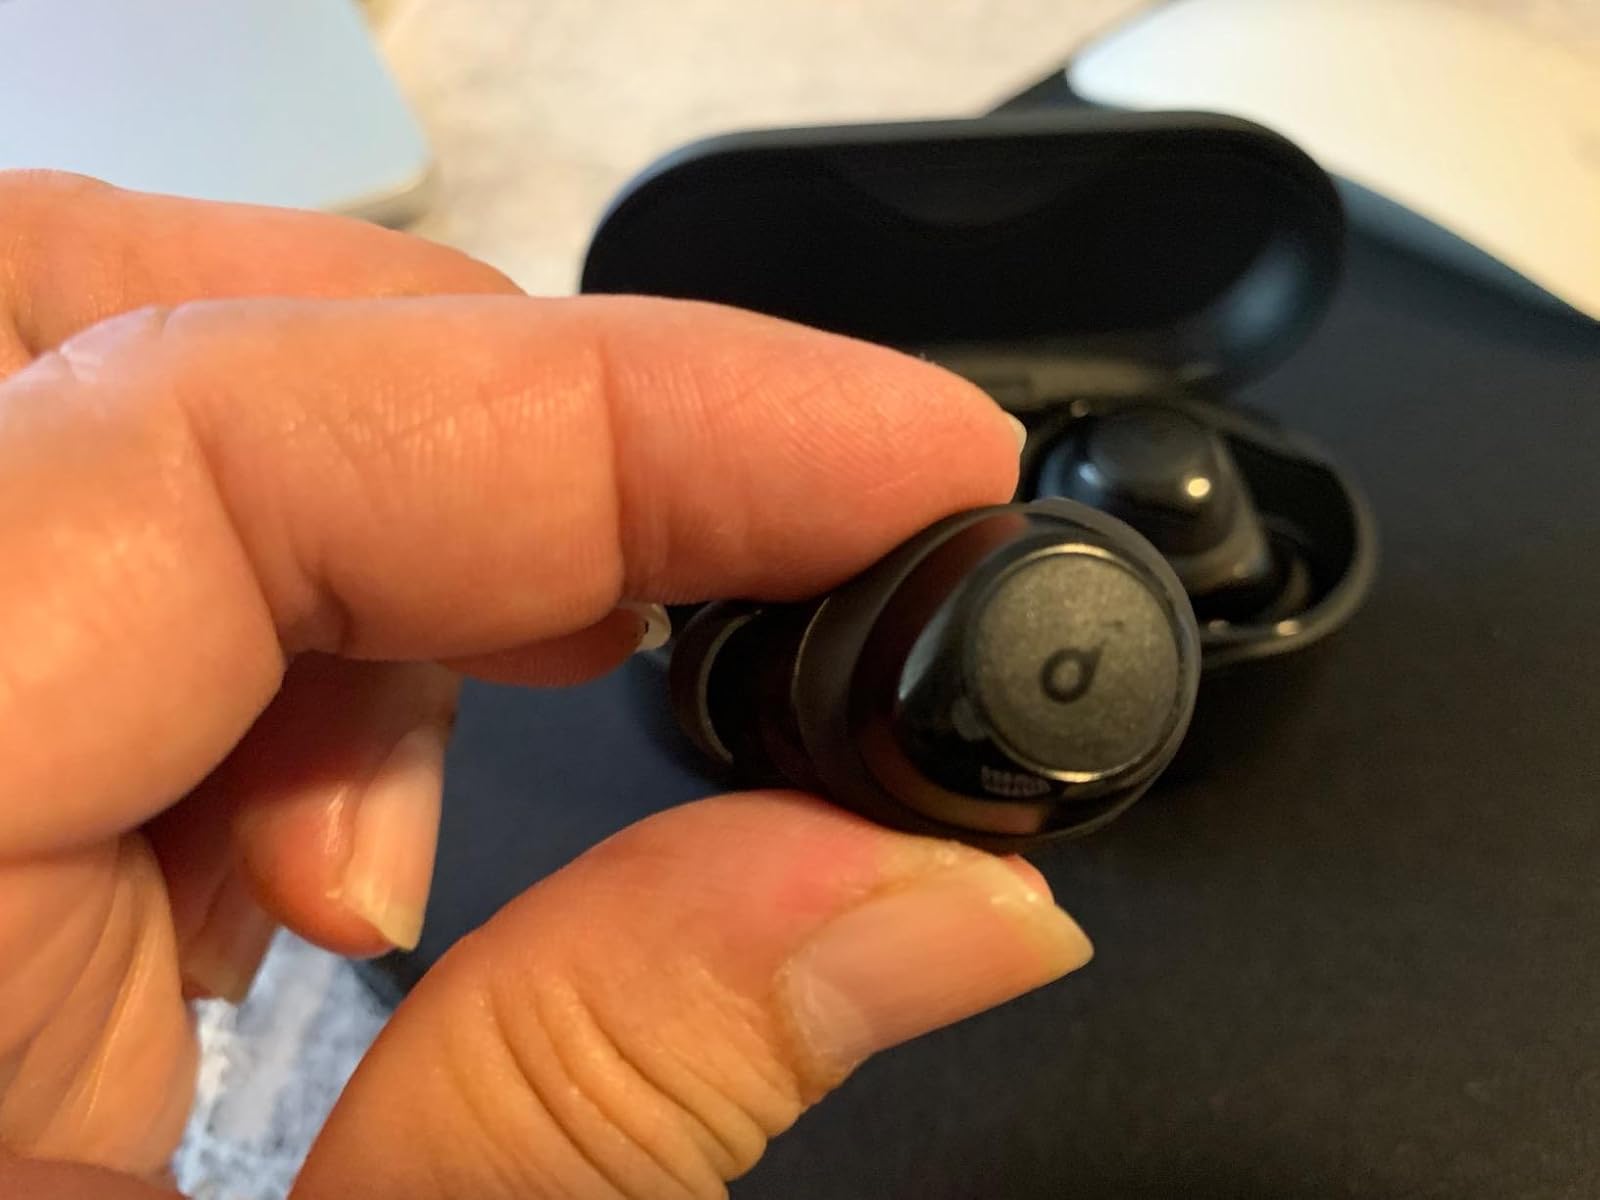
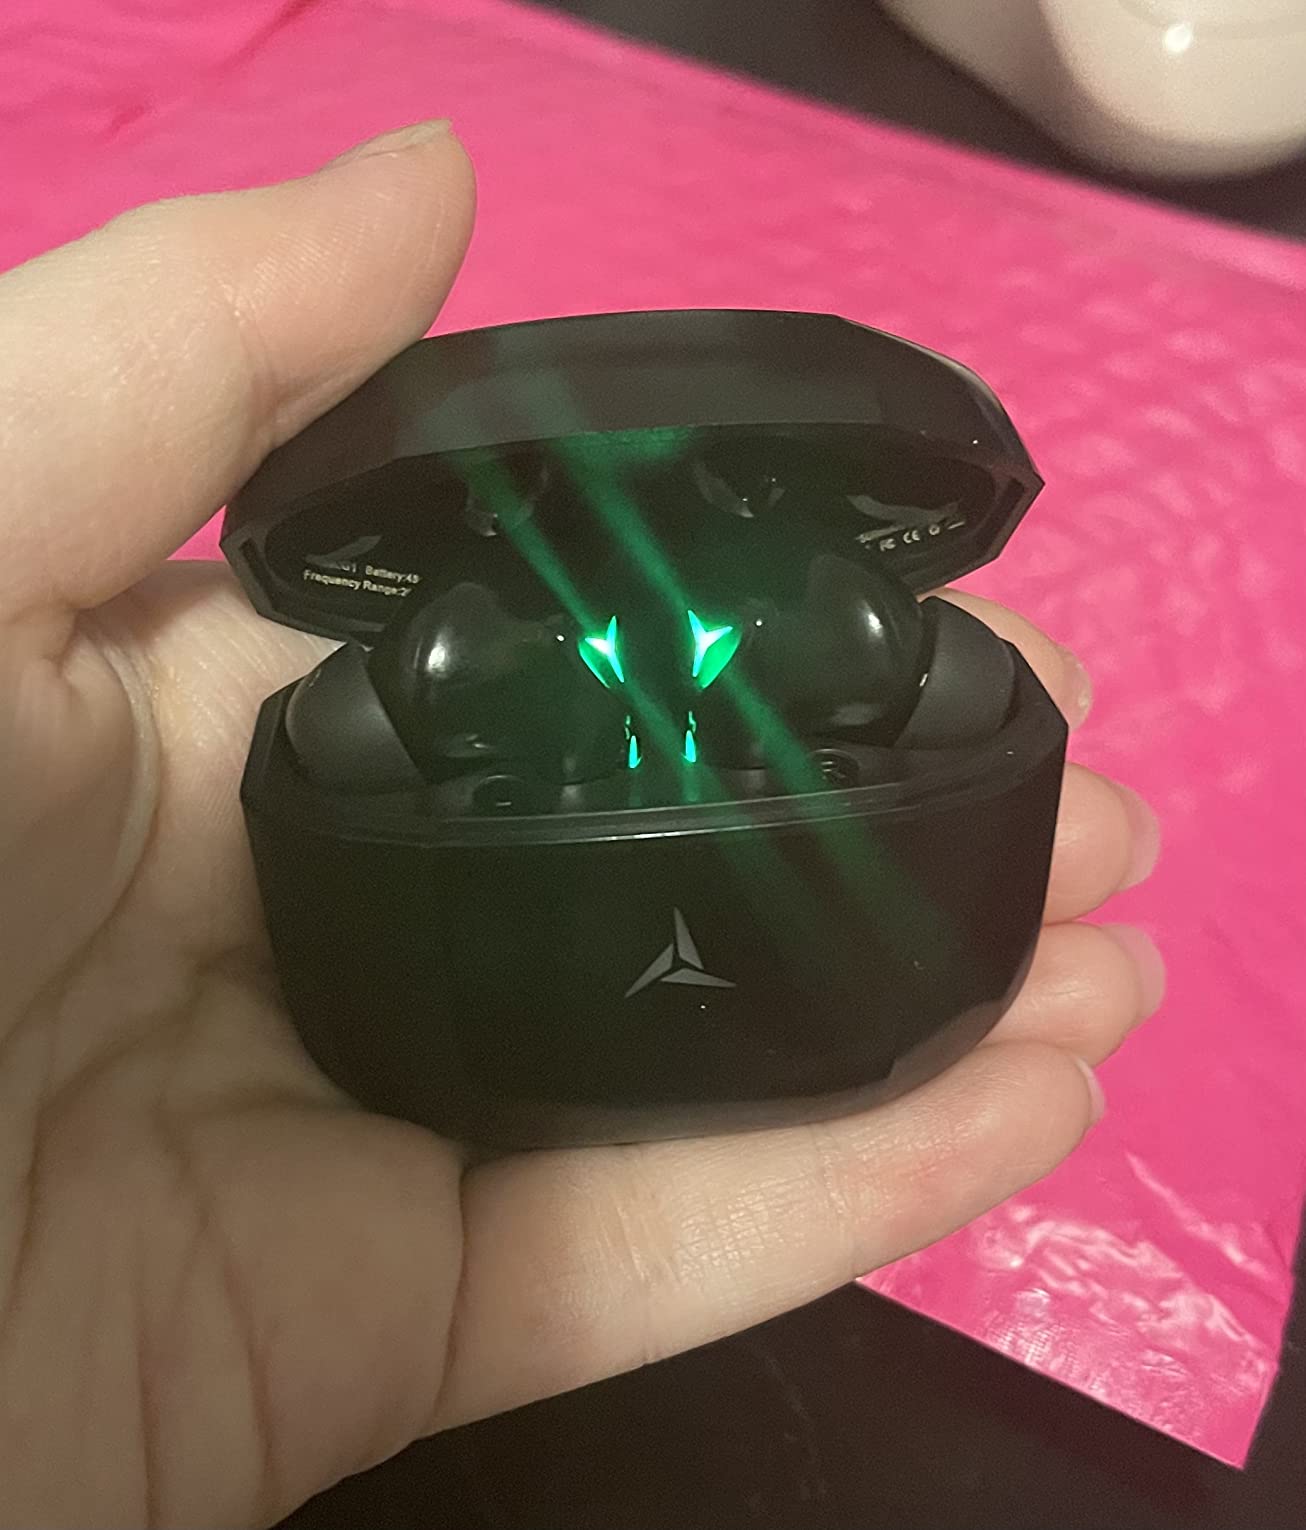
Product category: earbuds
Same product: no